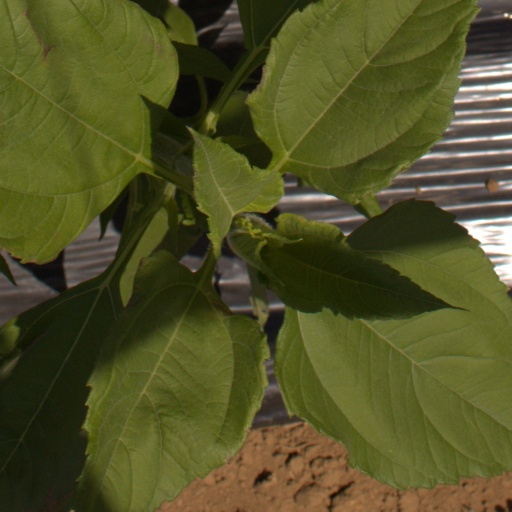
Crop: Jerusalem artichoke